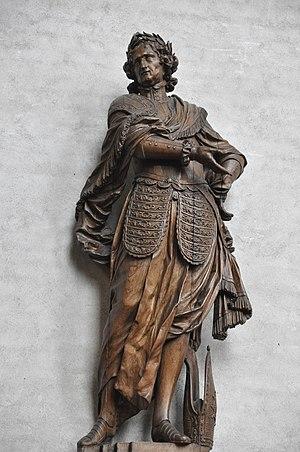
Raymond de Calatrava ou Raymond de Fitero est un moine espagnol de l'ordre de Cîteaux, et un saint de l'Église catholique romaine, fêté le 1ᵉʳ février ou le 30 avril.